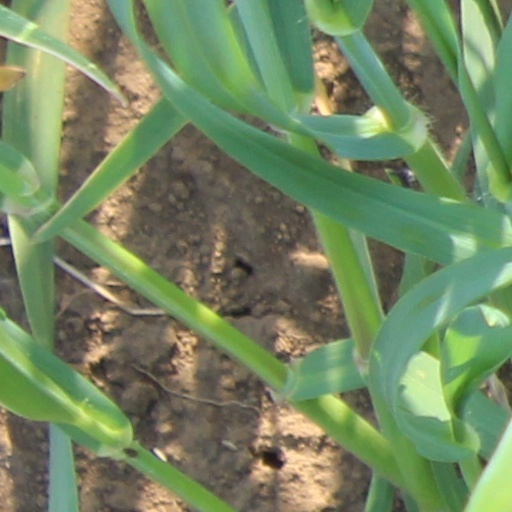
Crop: wheat